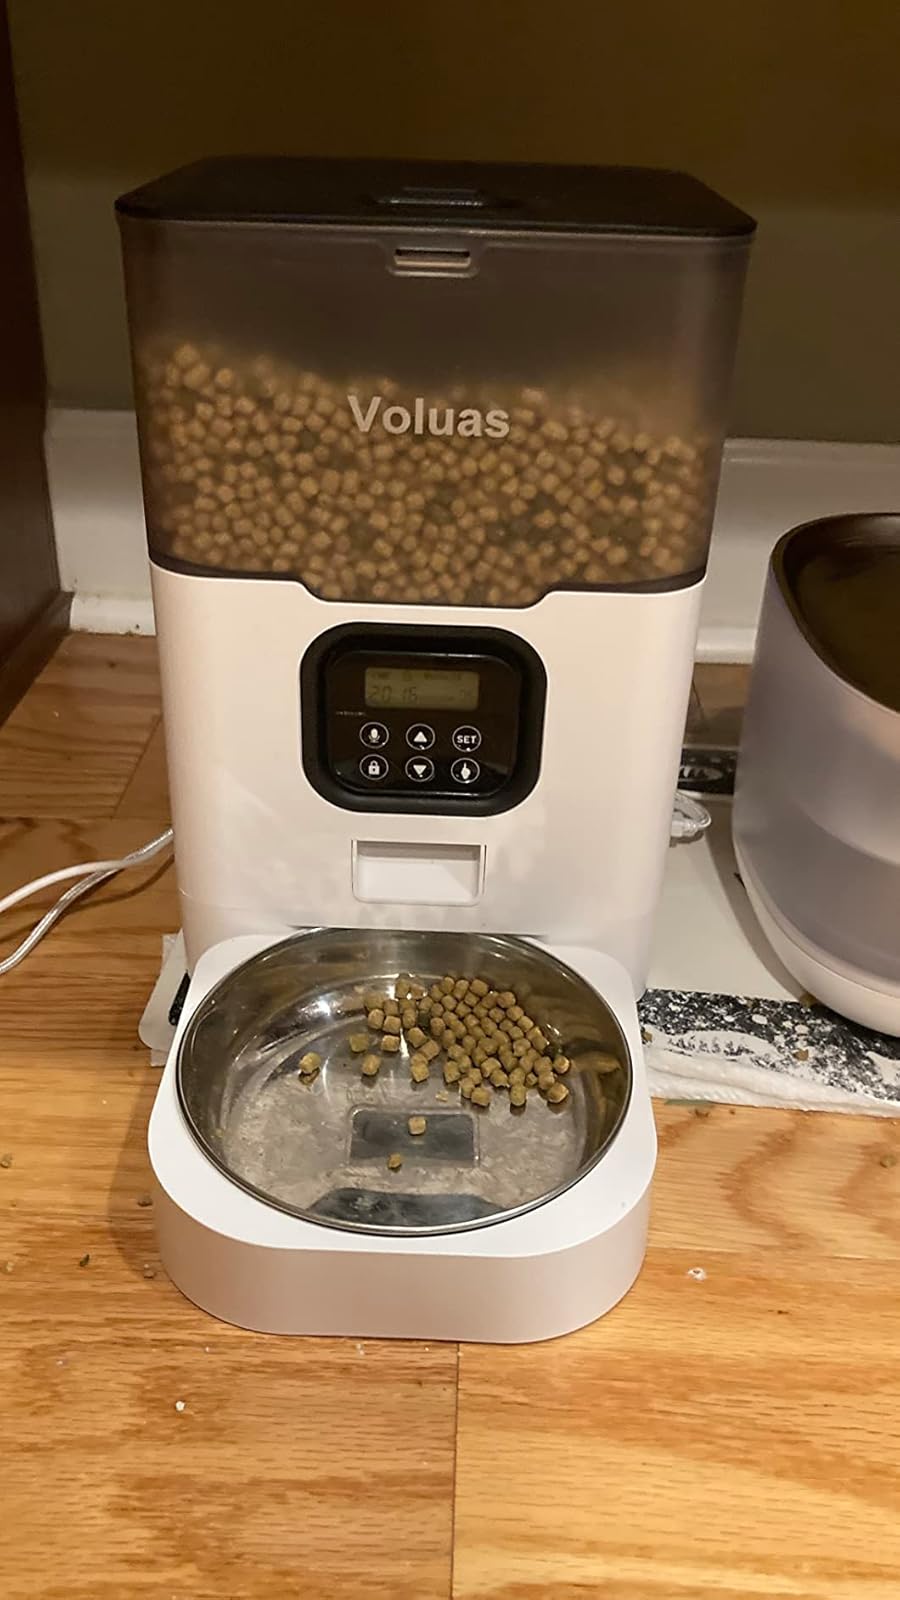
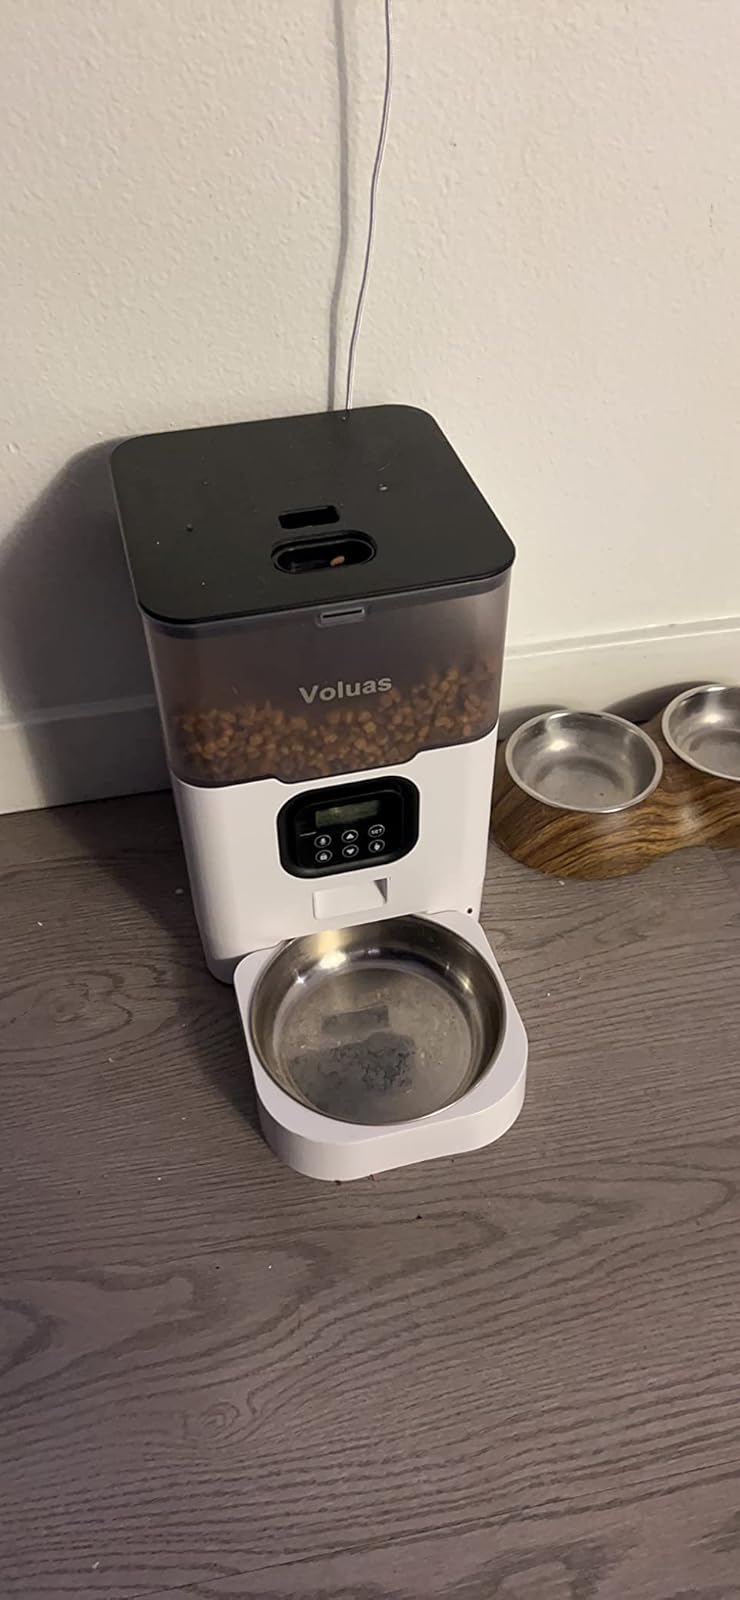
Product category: items_feeder
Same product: yes